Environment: real
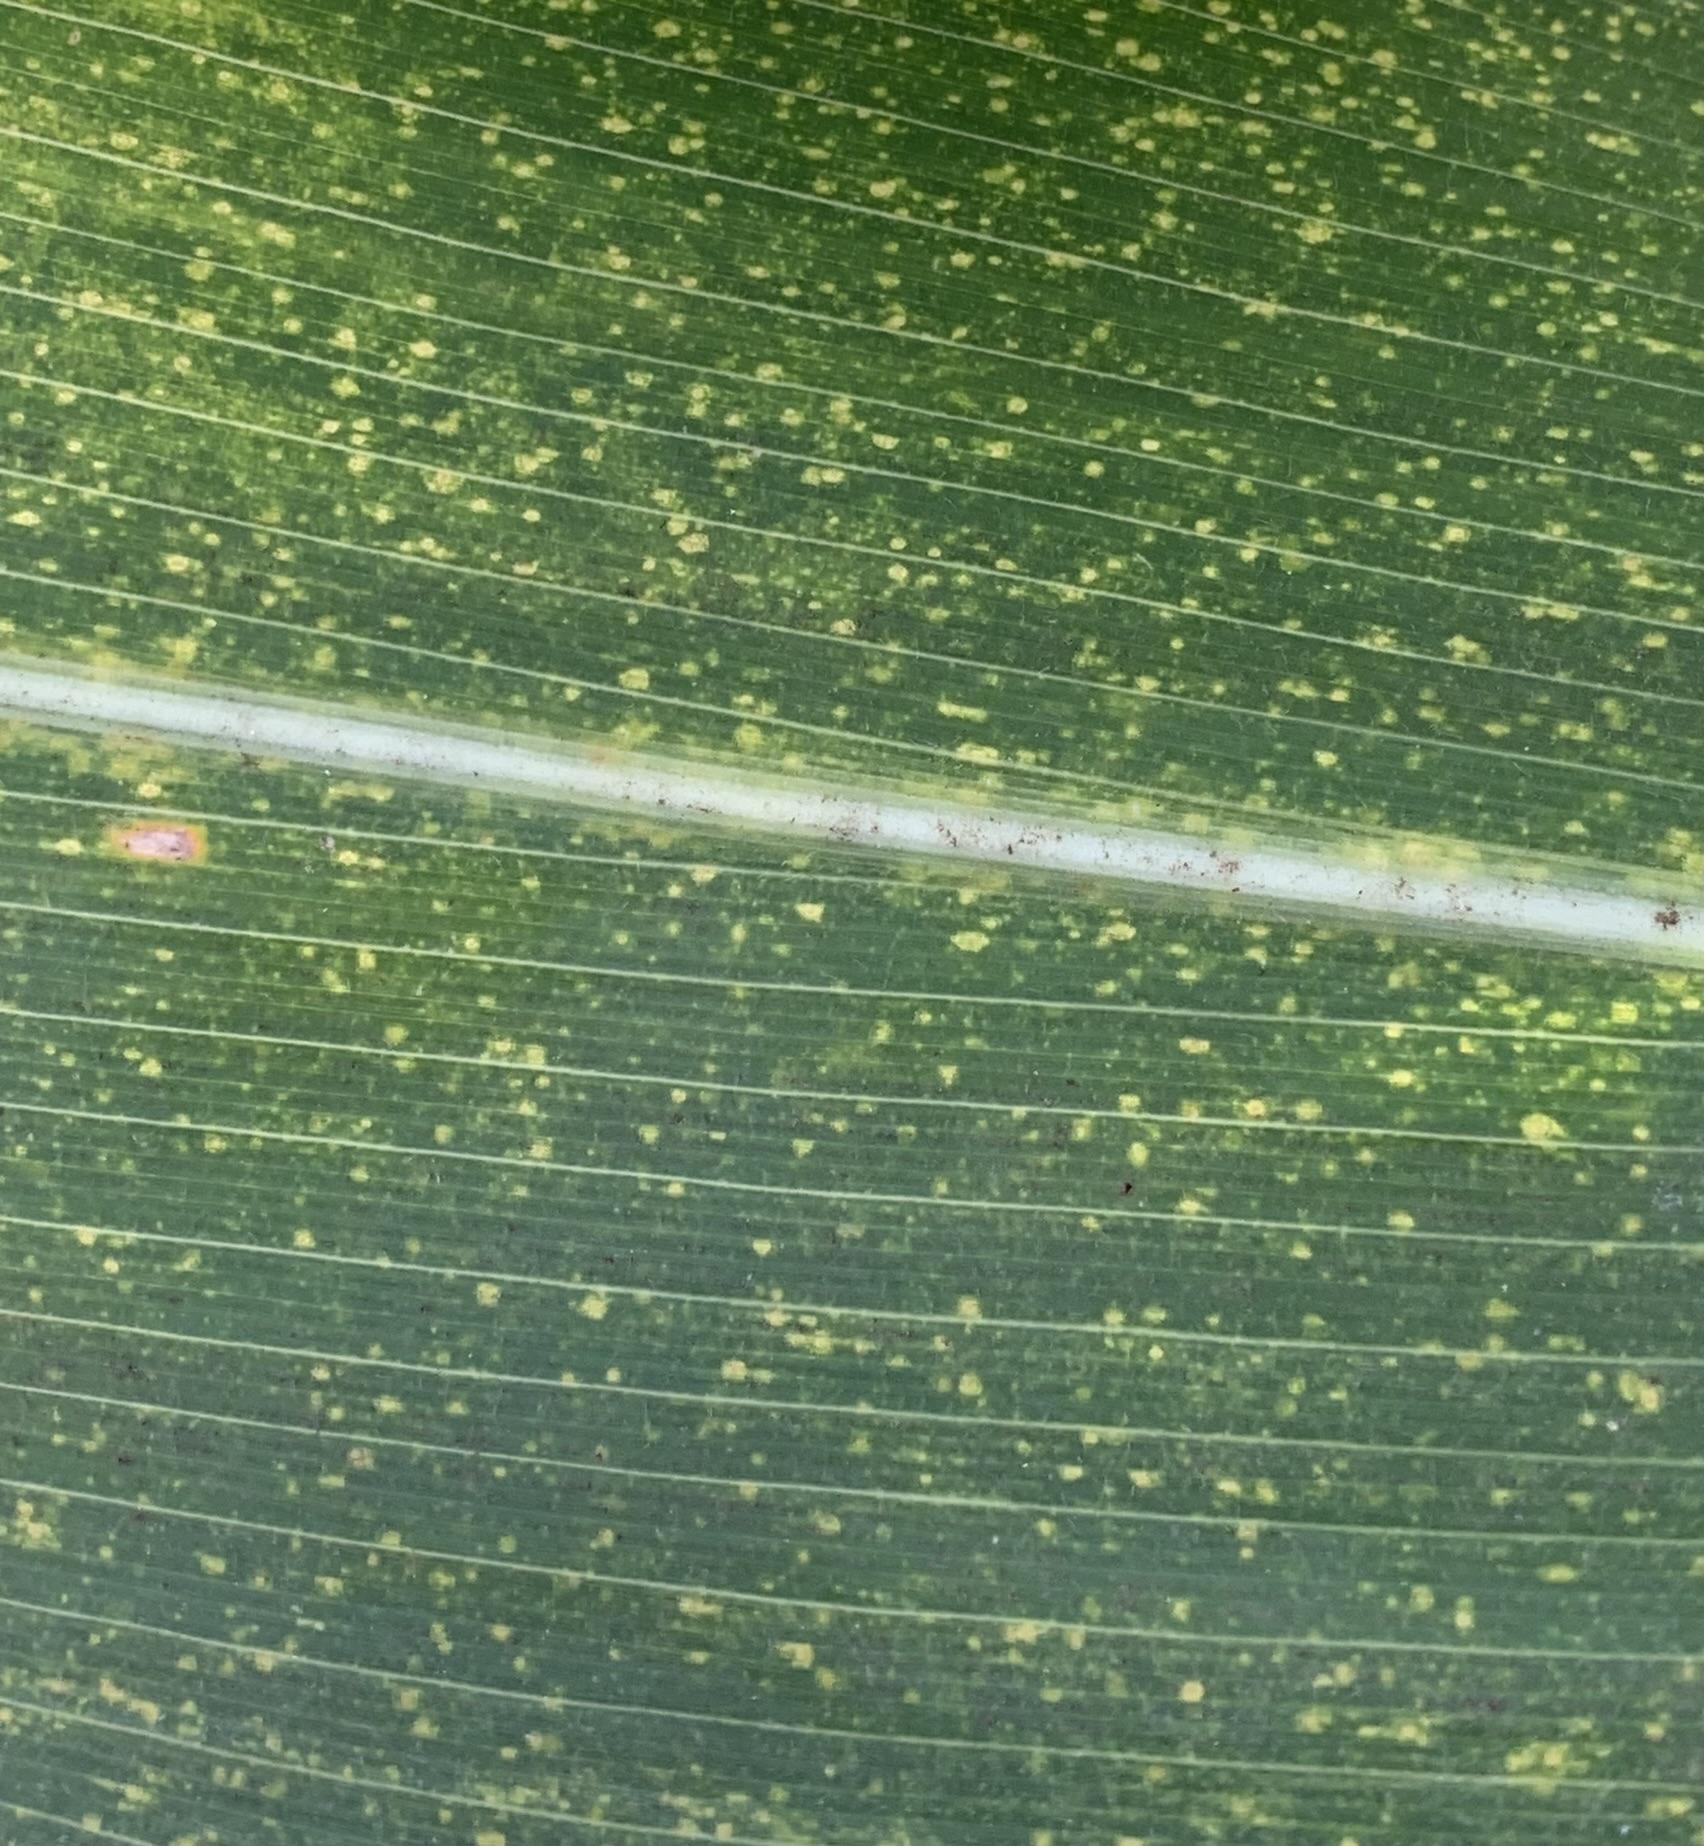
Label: lethal_necrosis